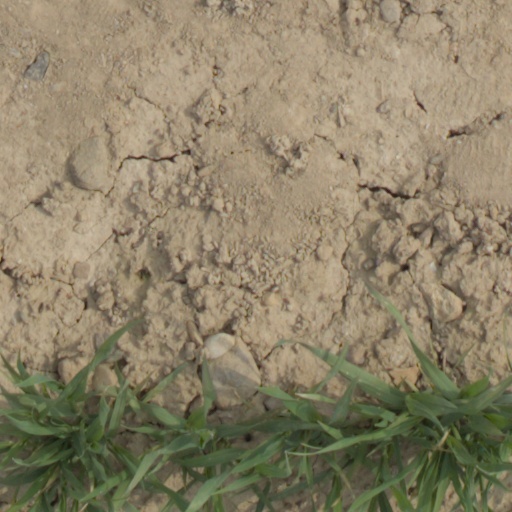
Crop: wheat